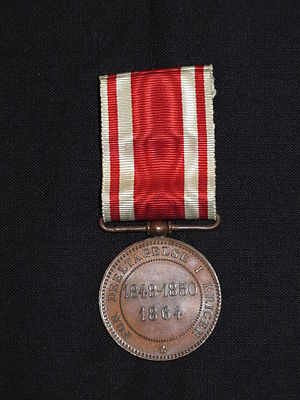
Erindringsmedaljen for Krigen 1848-50 og Krigen 1864
Erindringsmedalje for Krigen 1848-50 og 1864. Bagside.
Erindringsmedalje for krigsdeltagelse i krigen 1848-50 og 1864.
Erindringsmedaljen for Krigen 1848-50 og 1864 er en medalje, man kunne ansøge om at få tildelt, hvis man enten i hæren eller i søværnet havde deltaget i felttogene 1848-50 og 1864 – det vil sige både 1. Slesvigske krig og 2. Slesvigske krig, 1. Slesvigske krig bliver også kaldt Treårskrigen. Medaljen blev stiftet af Christian 9. den 10. juni 1875 og blev administreret af Krigsministeriet. Krigsministeriets notater indikerede, at der var 2.100 berettiget til medaljen, foruden de 800 ansøgninger Marineministeriet havde registreret.